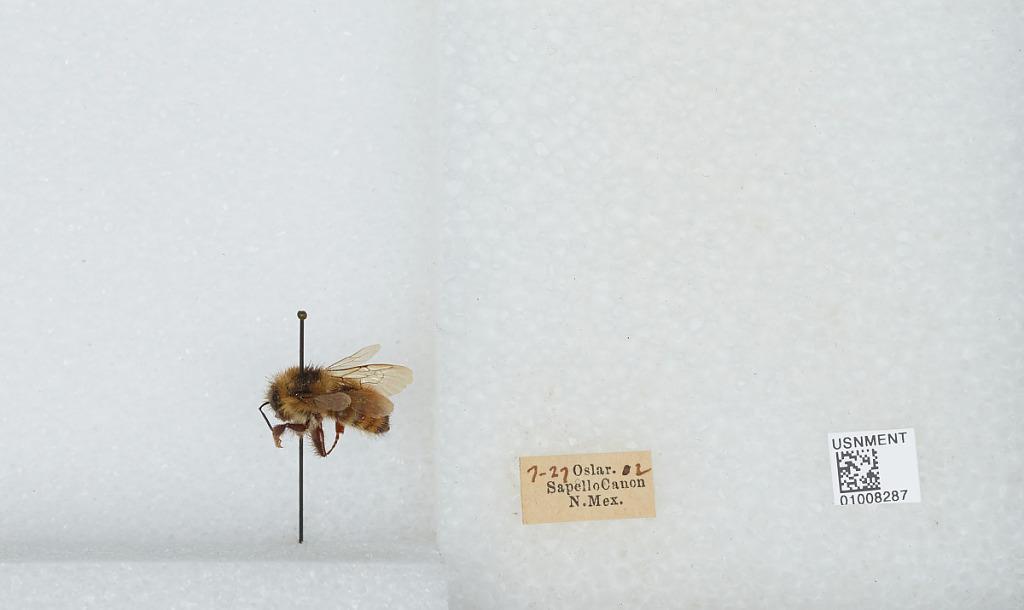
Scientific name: Bombus (Pyrobombus) centralis Cresson
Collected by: Oslar
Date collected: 1902-7-27
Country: United States
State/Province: New Mexico
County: San Miguel
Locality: Sapello Canyon
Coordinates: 35.77, -105.252